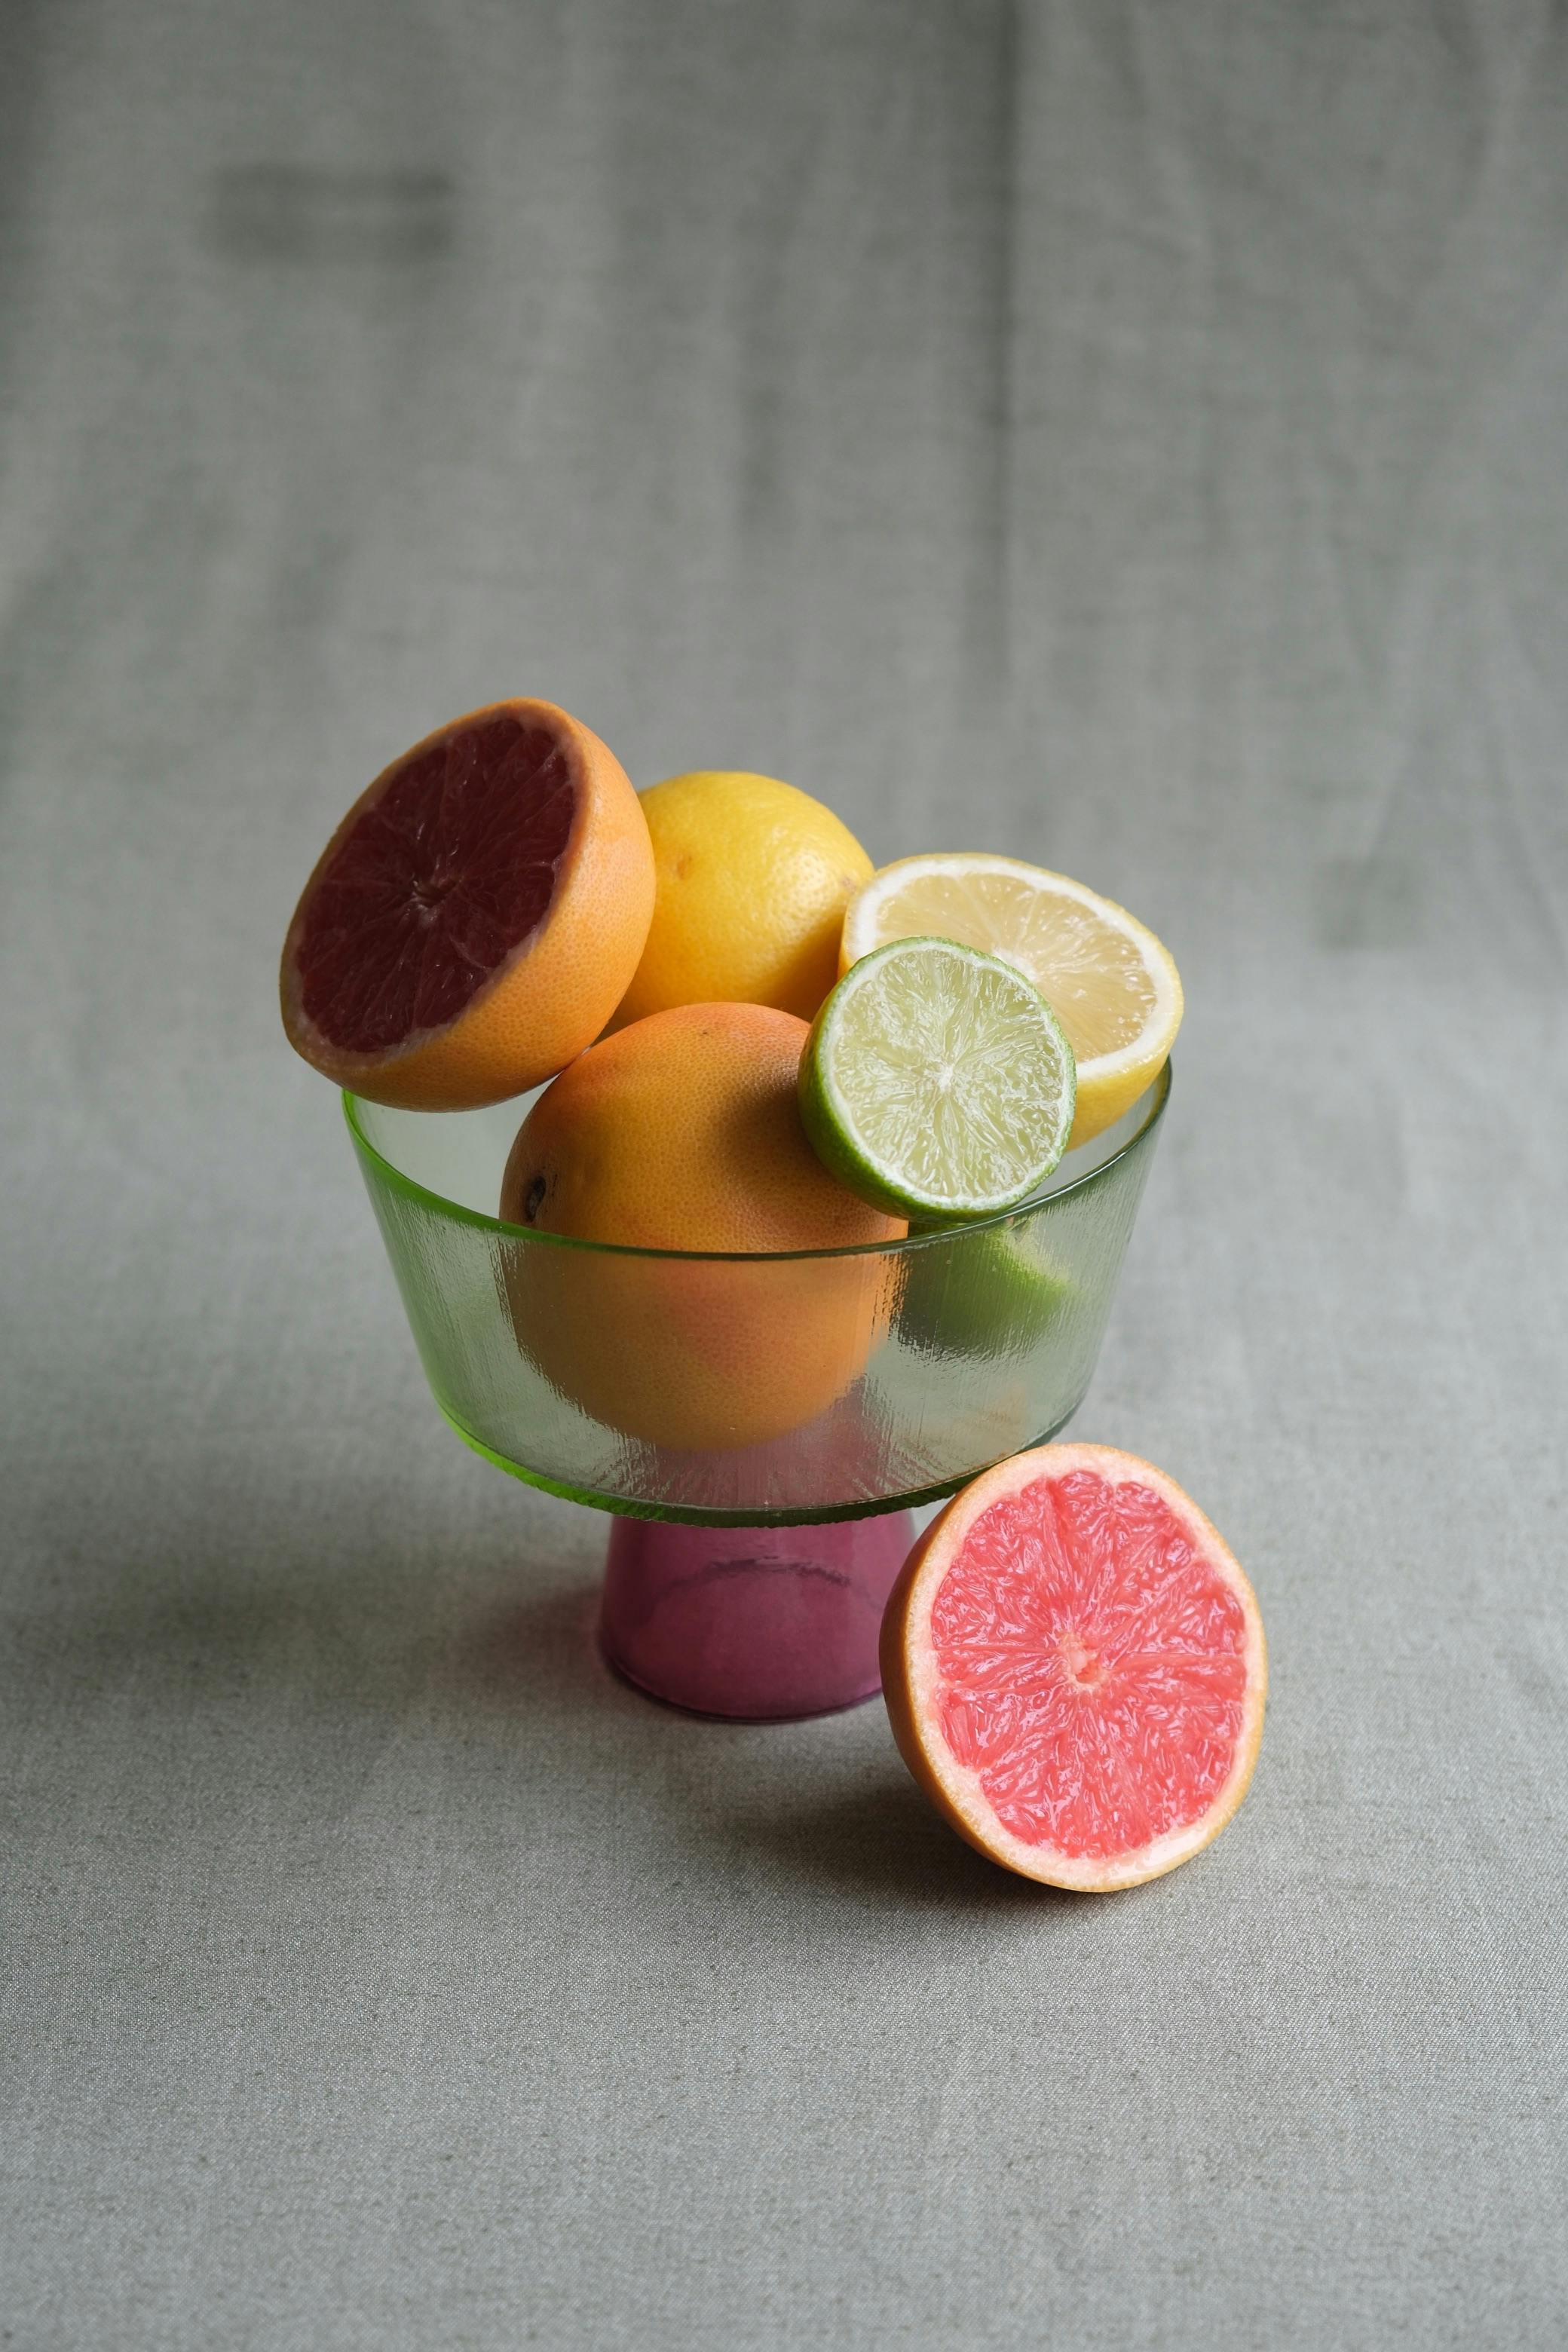
art, food, tableware, fruit, rangpur, plant, ingredient, citrus, clementine, valencia orange, meyer lemon, mandarin orange, tangerine, bitter orange, natural foods, citric acid, serveware, sweet lemon, produce, chemical compound, seedless fruit, calamondin, cuisine, wood, orange, superfood, staple food, dishware, key lime, lime, still life photography, circle, still life, Ugli fruit, lemon peel, lemon, persian lime, peach, vegetable, accessory fruit, grapefruit, sweetness